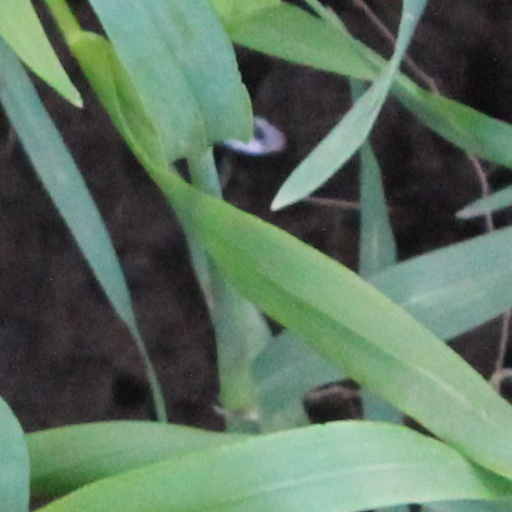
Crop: wheat